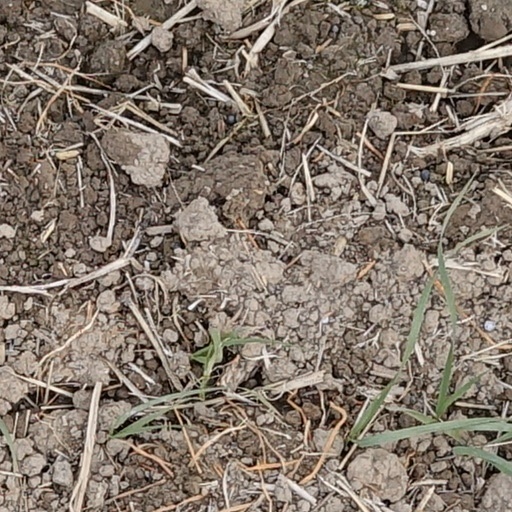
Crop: wheat